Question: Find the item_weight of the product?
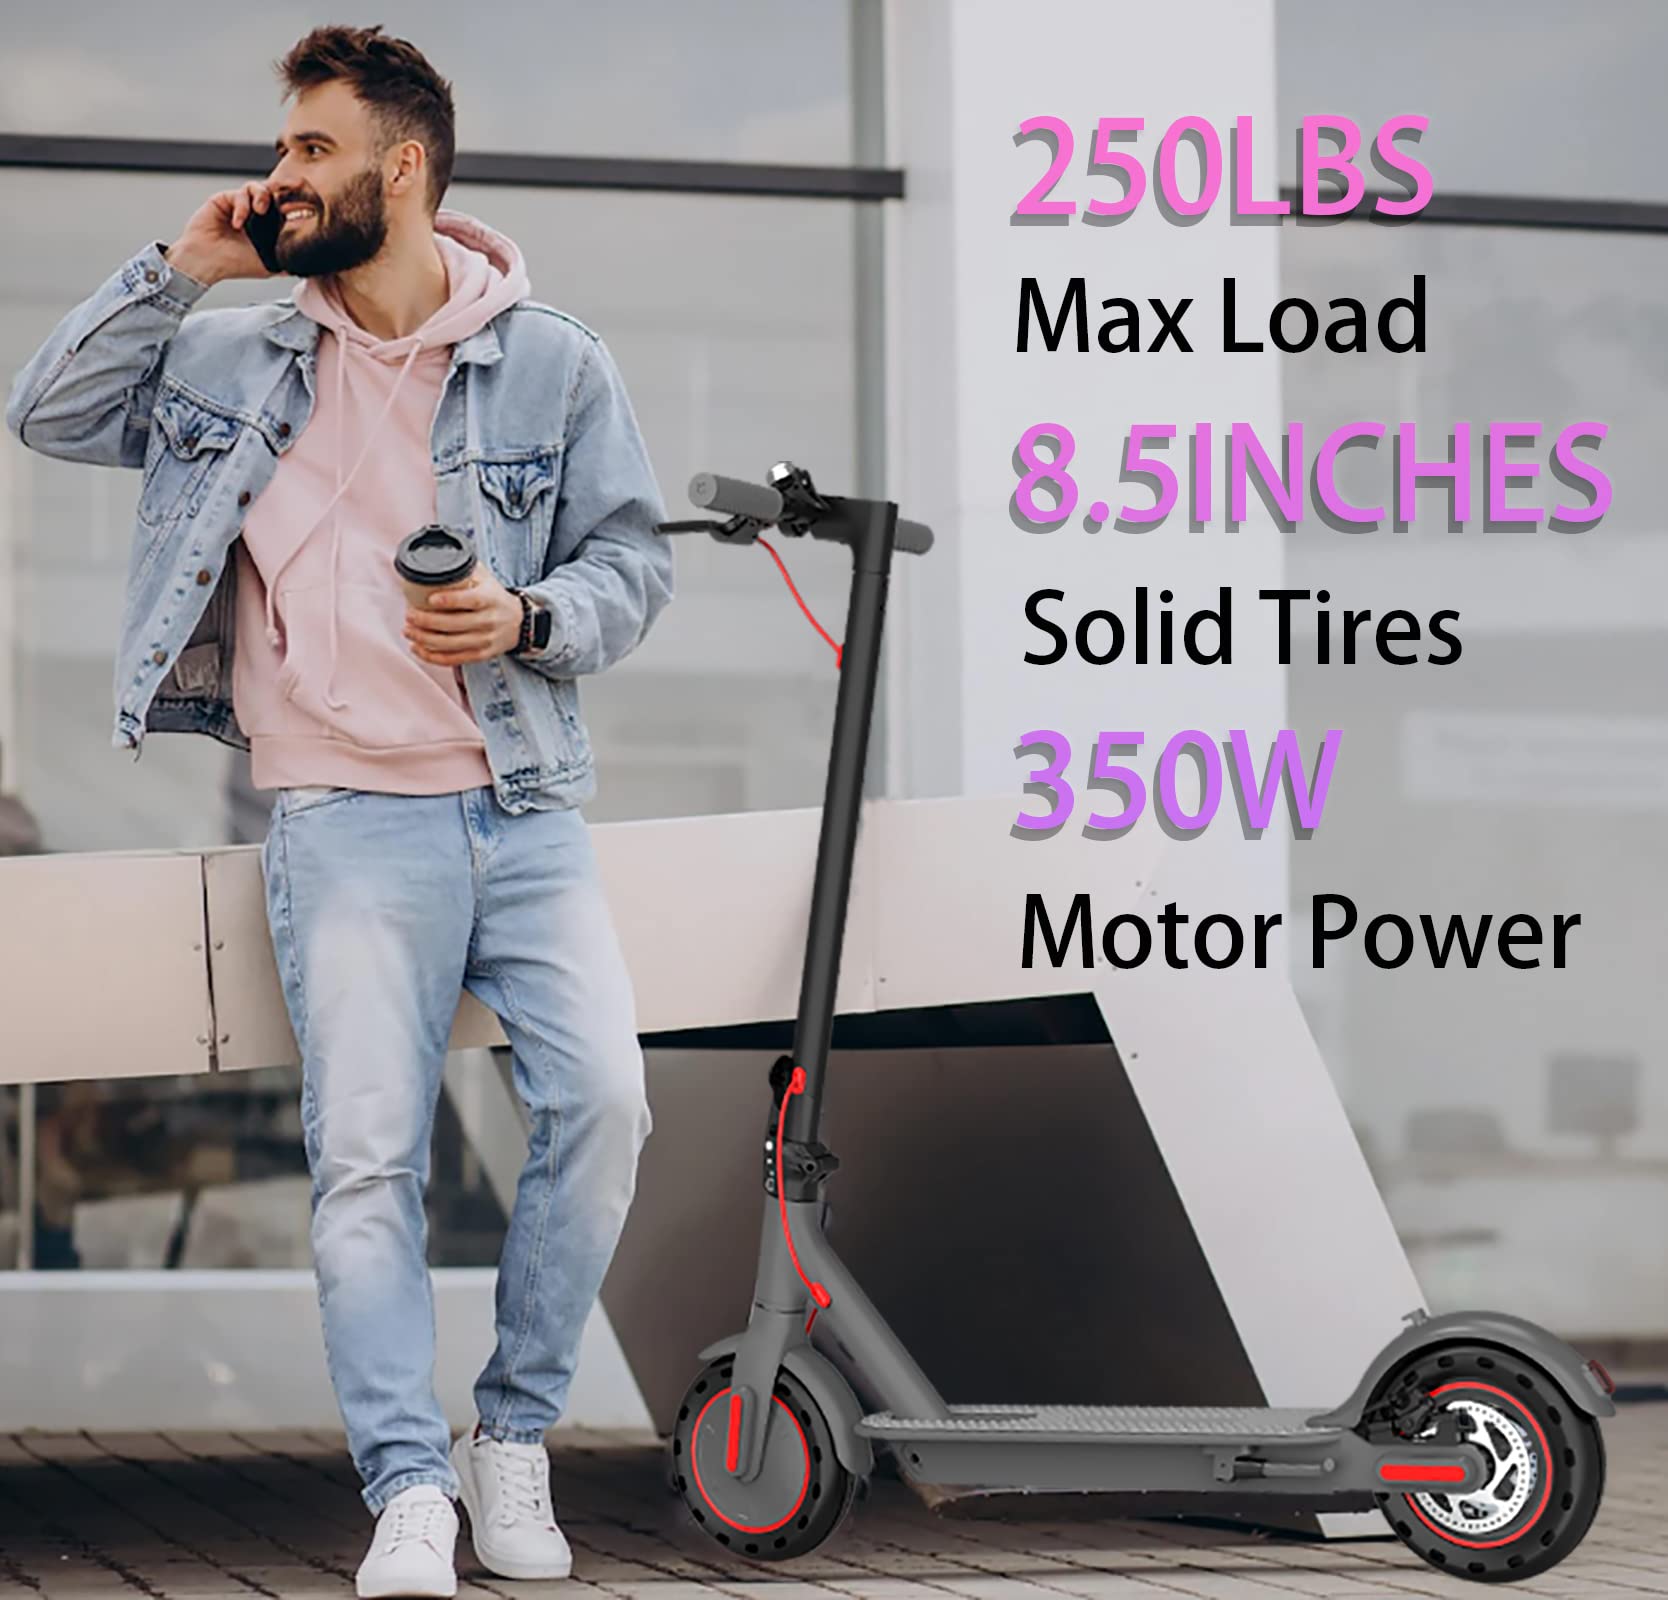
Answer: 250 pound